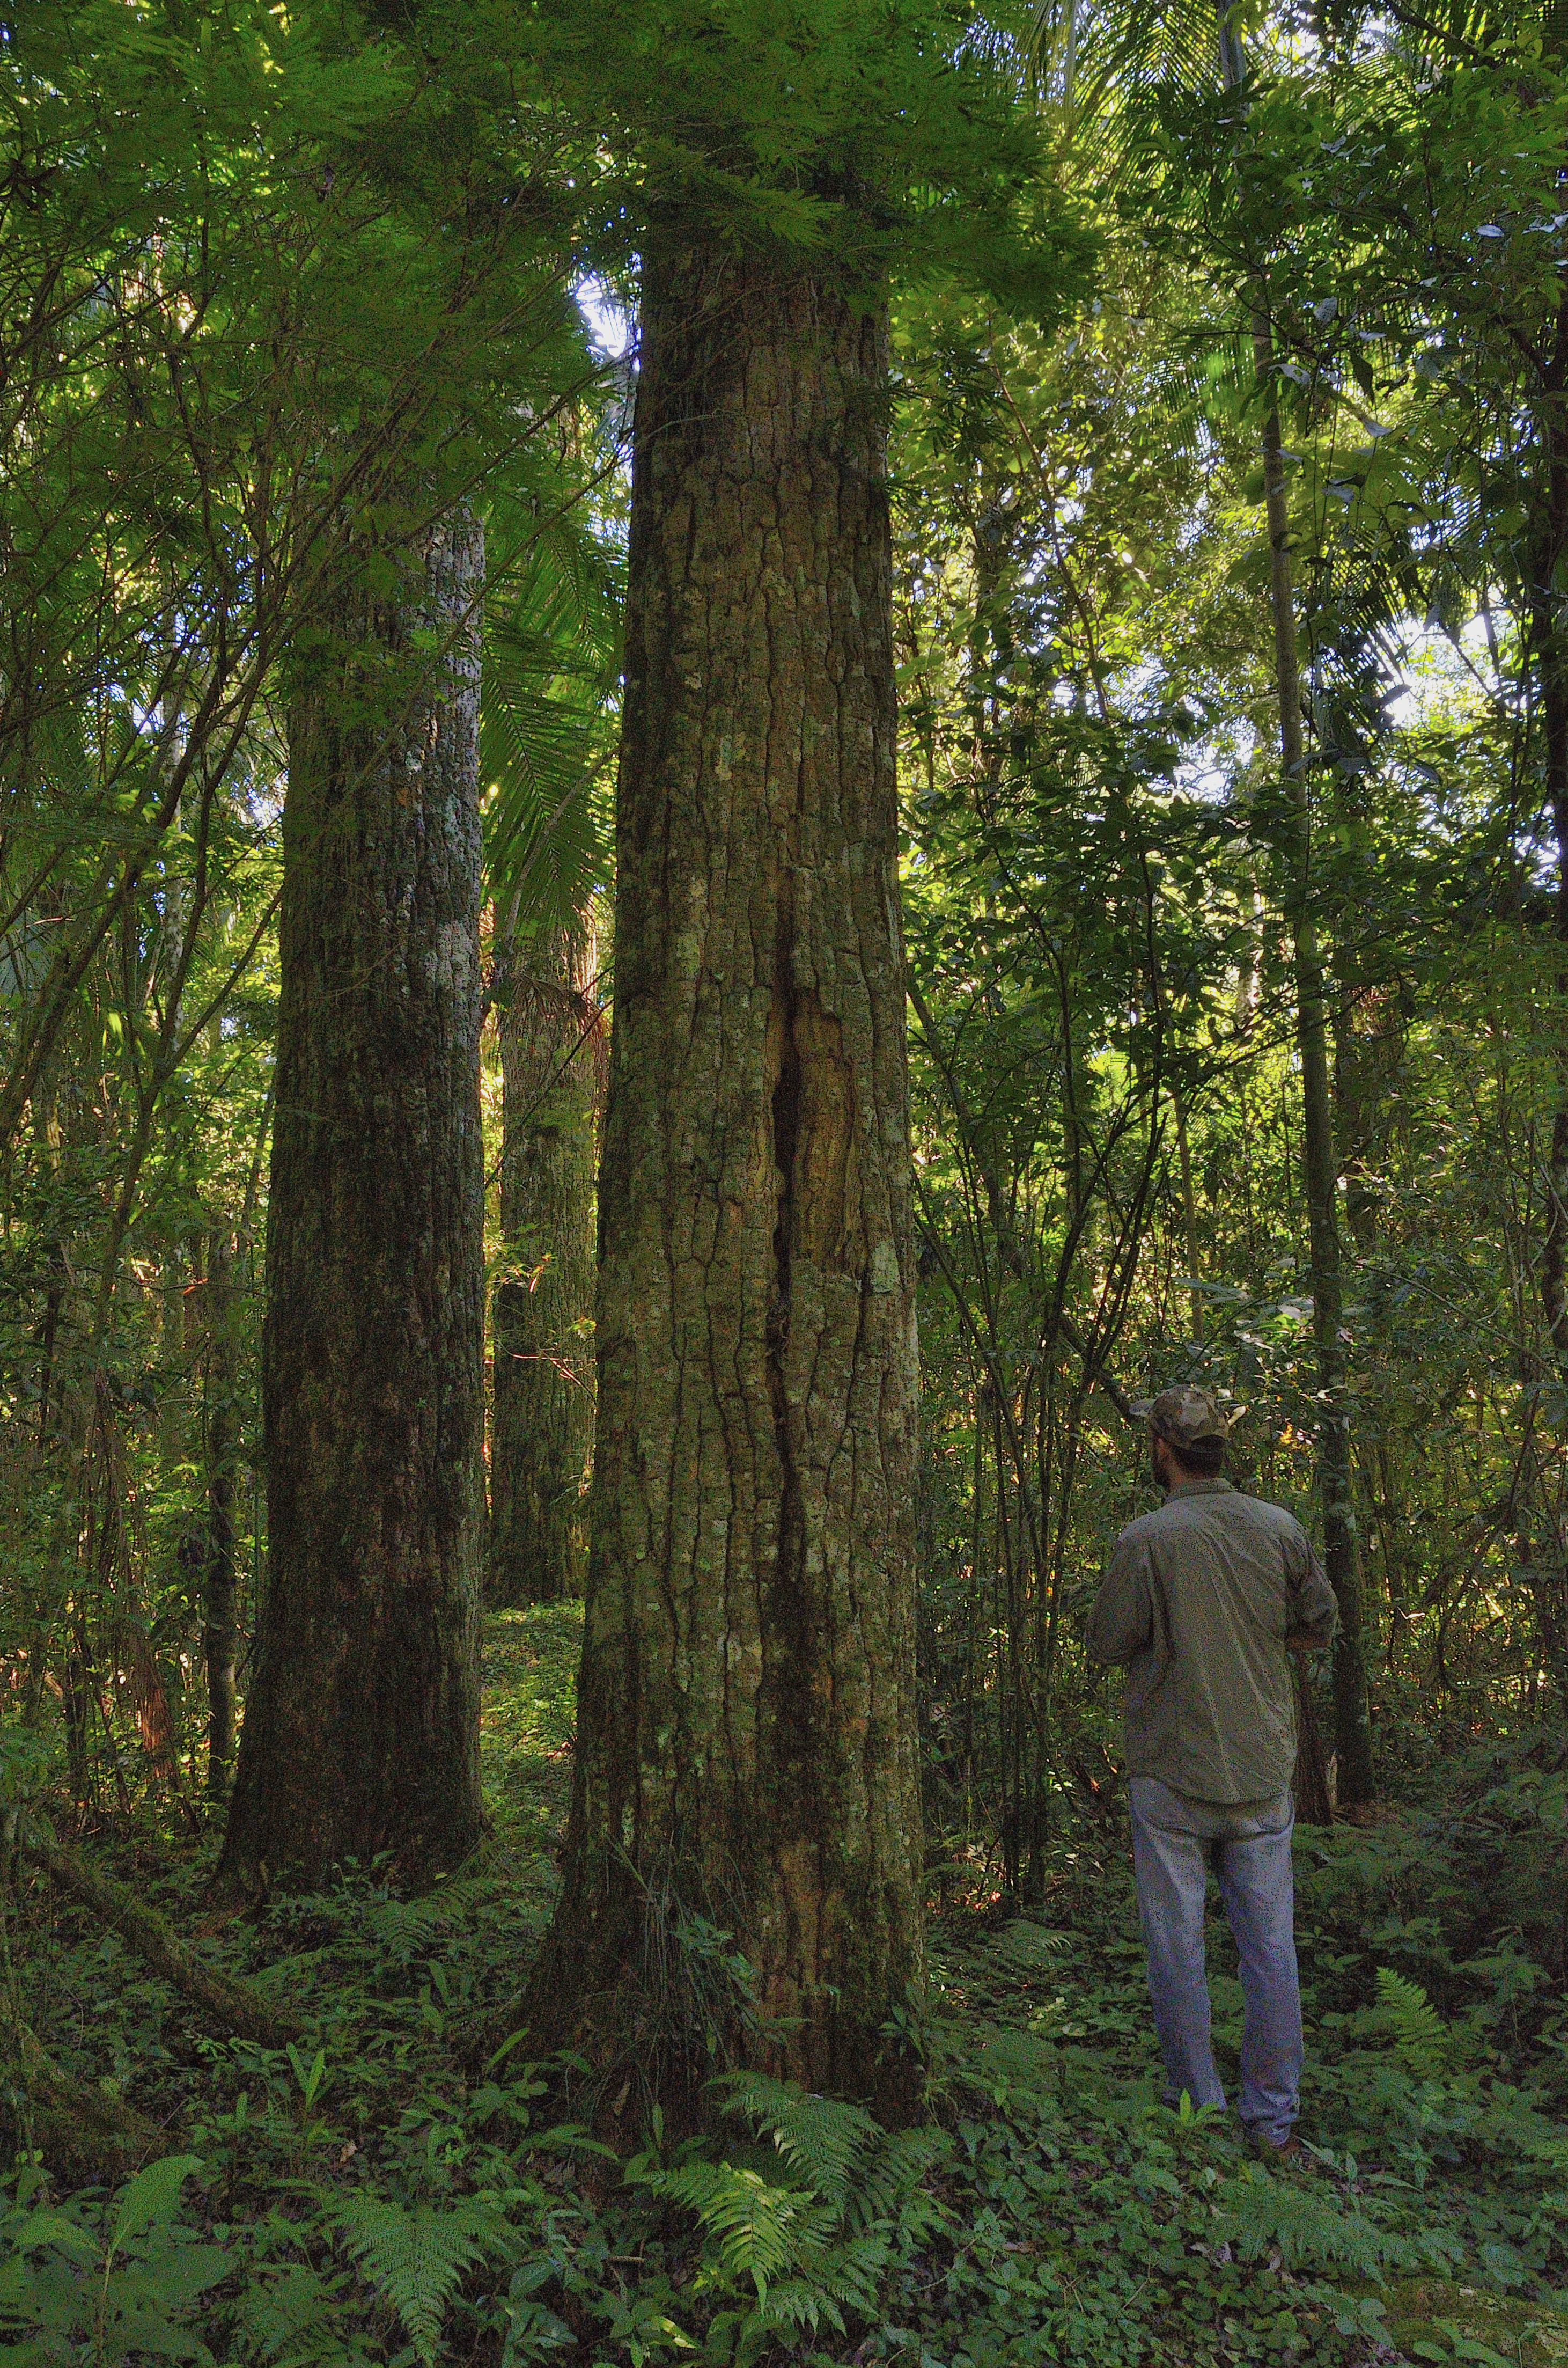
tree, forest, wilderness, plant, leaf, trunk, jungle, spruce, rainforest, deciduous, naturaleza, grove, argentina, verde, monte, woodland, misiones, selva, reserva, peroba, arauco, palmito, forestal, sanjorge, ecosistema, altoparana, palorosa, habitat, ecosystem, biome, old growth forest, natural environment, woody plant, temperate broadleaf and mixed forest, temperate coniferous forest, land plant